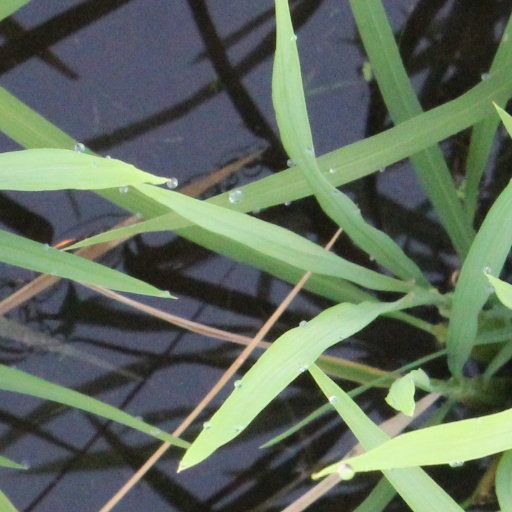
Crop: rice